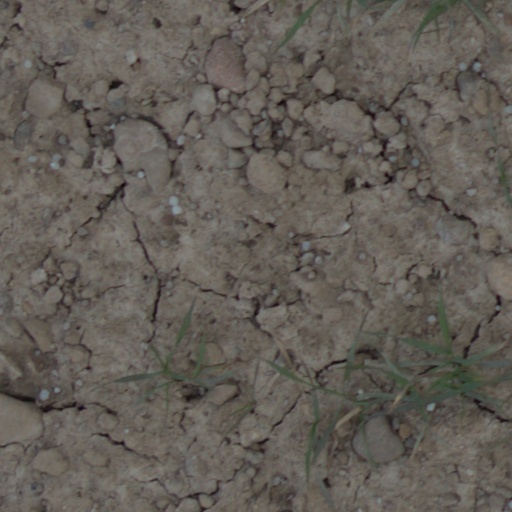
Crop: wheat